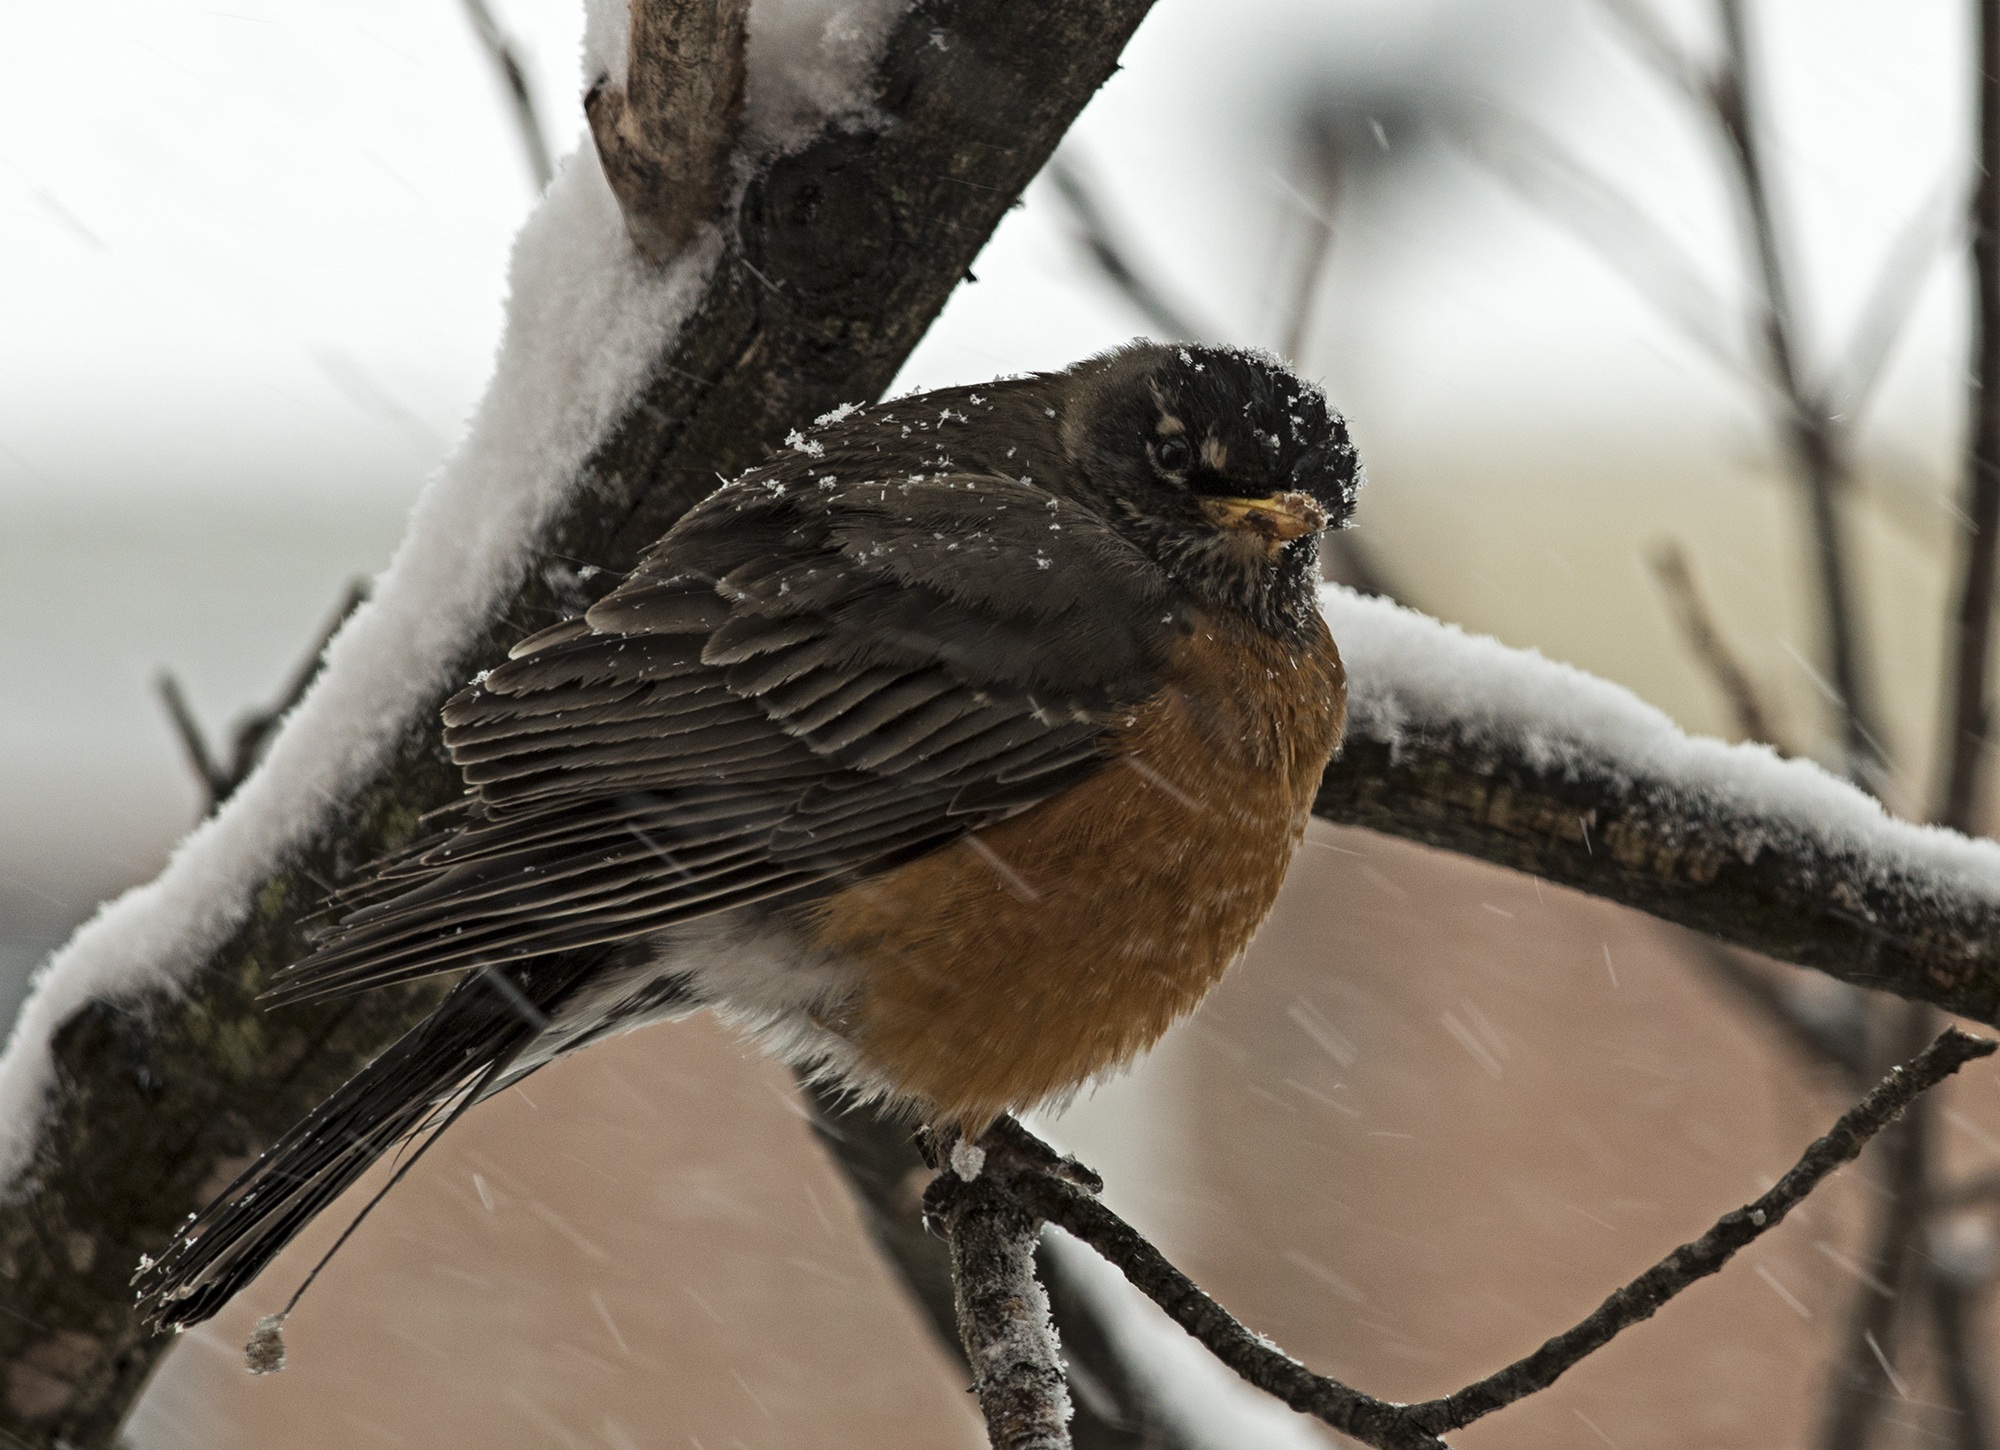
tree, nature, outdoor, branch, snow, cold, winter, bird, wing, wildlife, wild, beak, robin, feather, season, fauna, plumage, close up, ornithology, american, vertebrate, sparrow, birdwatching, virginia, wren, old world flycatcher, perching bird, emberizidae